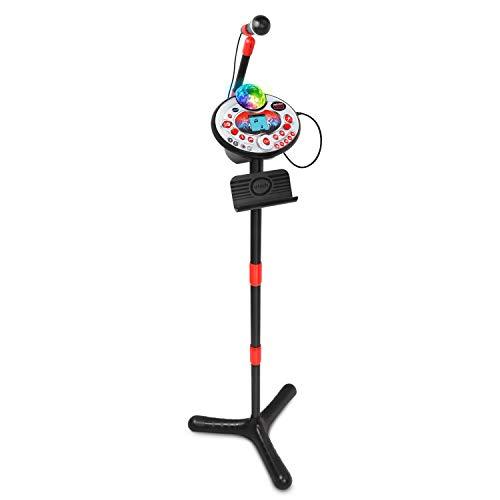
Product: VTech Kidi Star Karaoke Machine, Black
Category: Toys & Games | Kids' Electronics | Karaoke Machines
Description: Kids karaoke machine includes a built-in recorder that records for up to five minutes.
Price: $49.99
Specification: ProductDimensions:50.4x14.6x16.7inches|ItemWeight:2.96pounds|ShippingWeight:3.8pounds(Viewshippingratesandpolicies)|ASIN:B07THZ5PPX|Itemmodelnumber:80-165879|Manufacturerrecommendedage:5-9years|Batteries:4AAbatteriesrequired.(included)